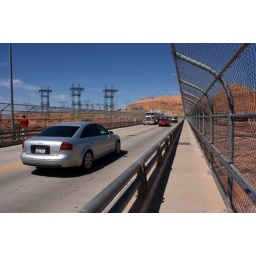
Glan Canyon Dam. This bridge shook when trucks drove over it. Not a good feeling.